Torpedo Alley

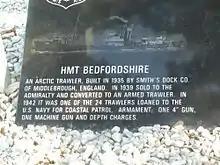
A plaque on Ocracoke Island commemorating those killed on HMT "Bedfordshire".

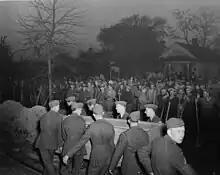
The funeral for twenty-nine Germans from "U-85" at Hampton National Cemetery.

The next warship sunk was "Kingston Ceylonite", another British naval trawler serving in American waters off North Carolina. On June 15, "Kingston Ceylonite" was sailing off Virginia Beach in convoy KN-109 when she unknowingly entered a sea mine field laid by four days earlier. The British trawler struck one mine at position and sank. Thirty-three men went down with the ship and only eighteen survived. Two other tankers and the destroyer also hit mines that night but were saved from sinking. Some of the dead washed up on Ocracoke Island and were interred with the men of "Bedfordshire".